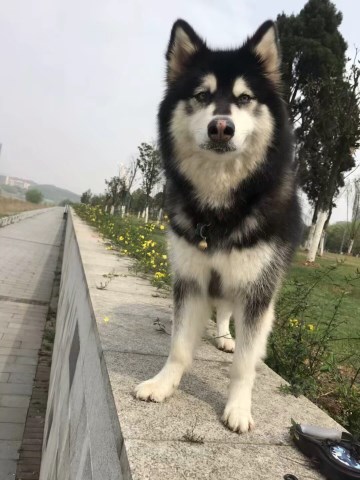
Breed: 1324-n000004-malamute